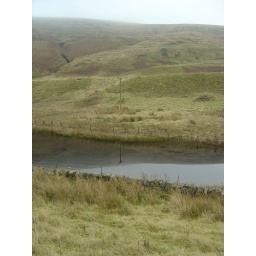
Hills &amp;amp; a power line pole reflecting in a river